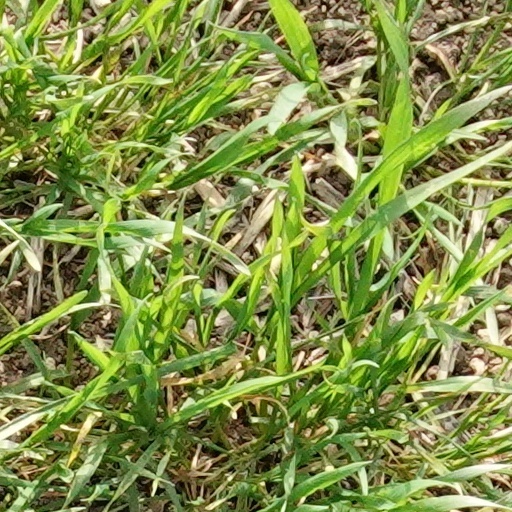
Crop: wheat